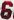
Number: 6